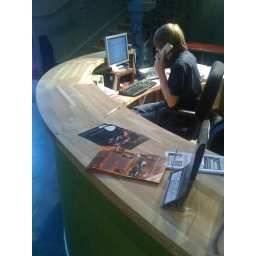
Box office assistant Lewis McNab takes a call in The Met's new ticket desk